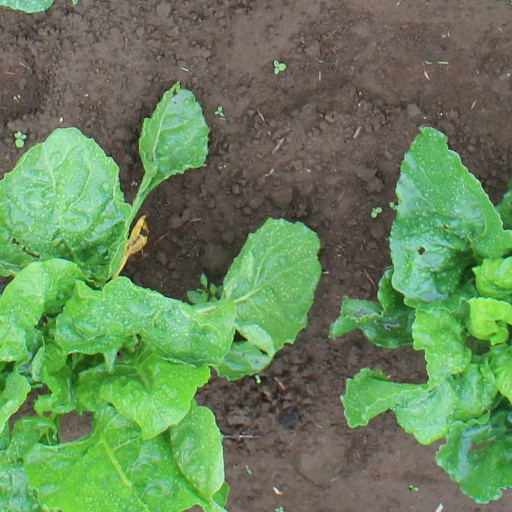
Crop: sugar beet